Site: brandenburg
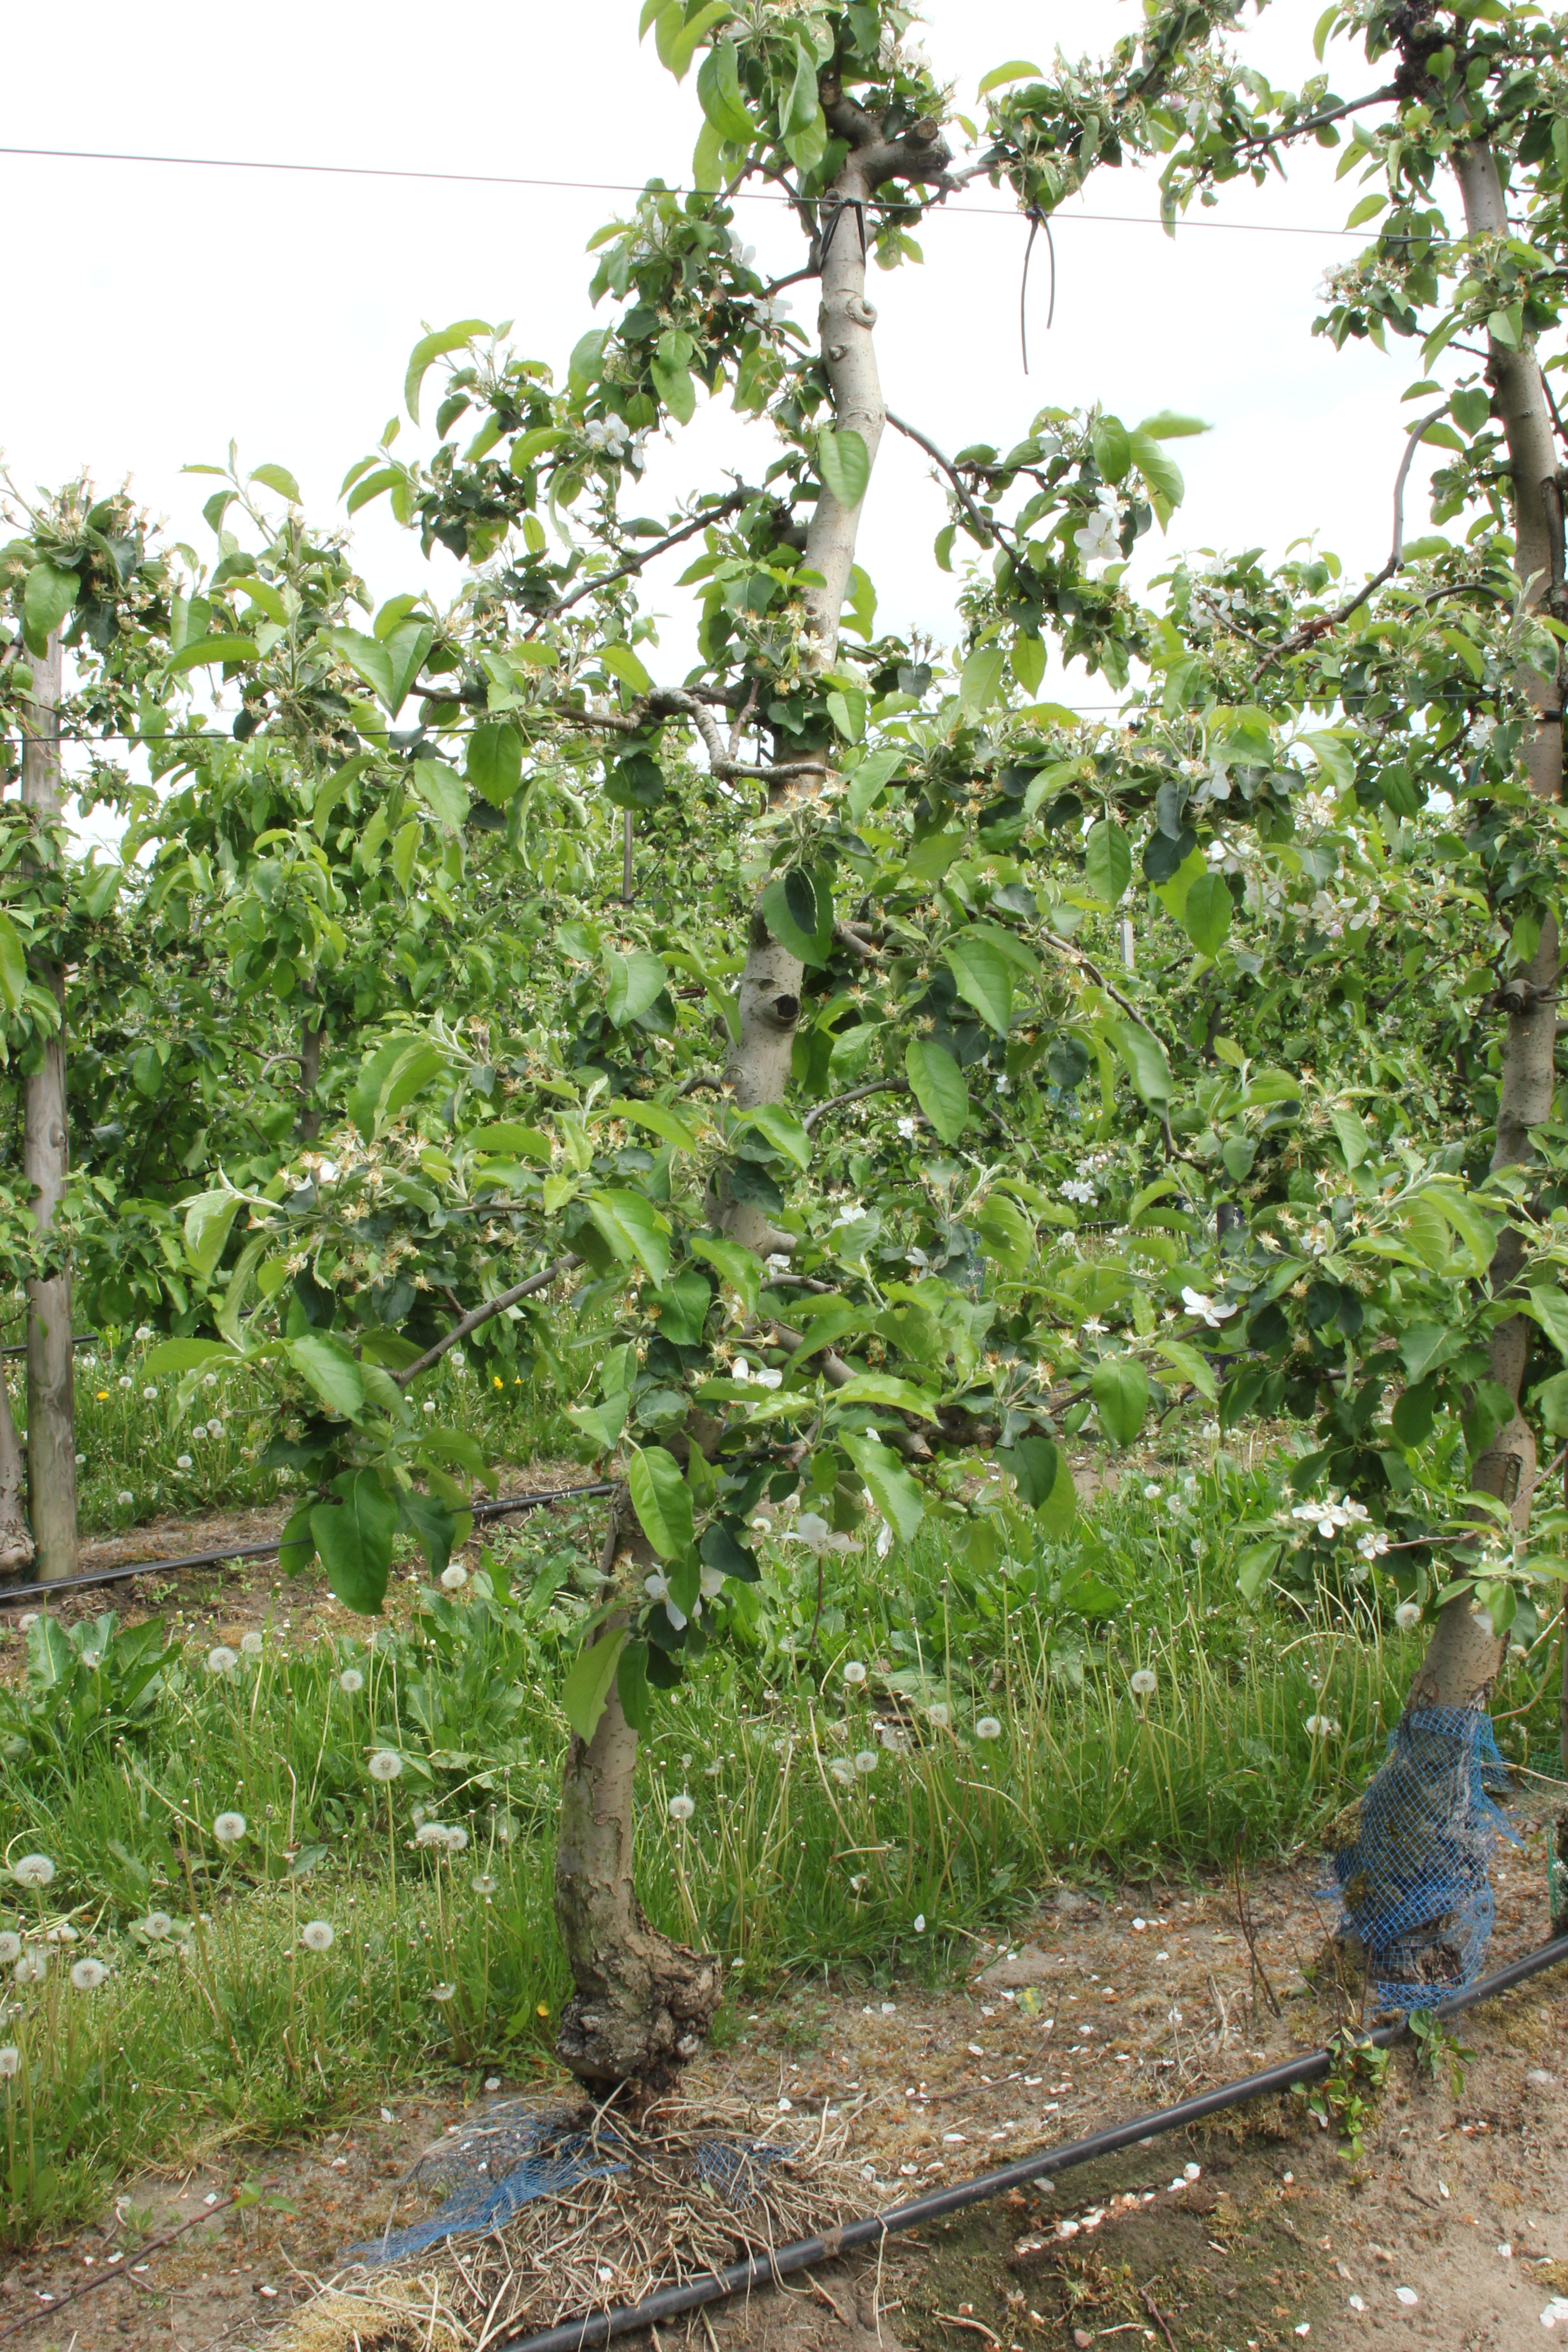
Growth stage (BBCH 67): Flowering